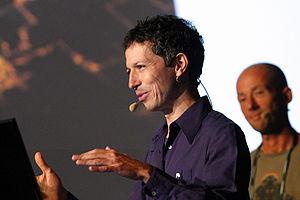
Éric Chahi, le créateur du jeux video, dans la Game Developers Conference 2010,